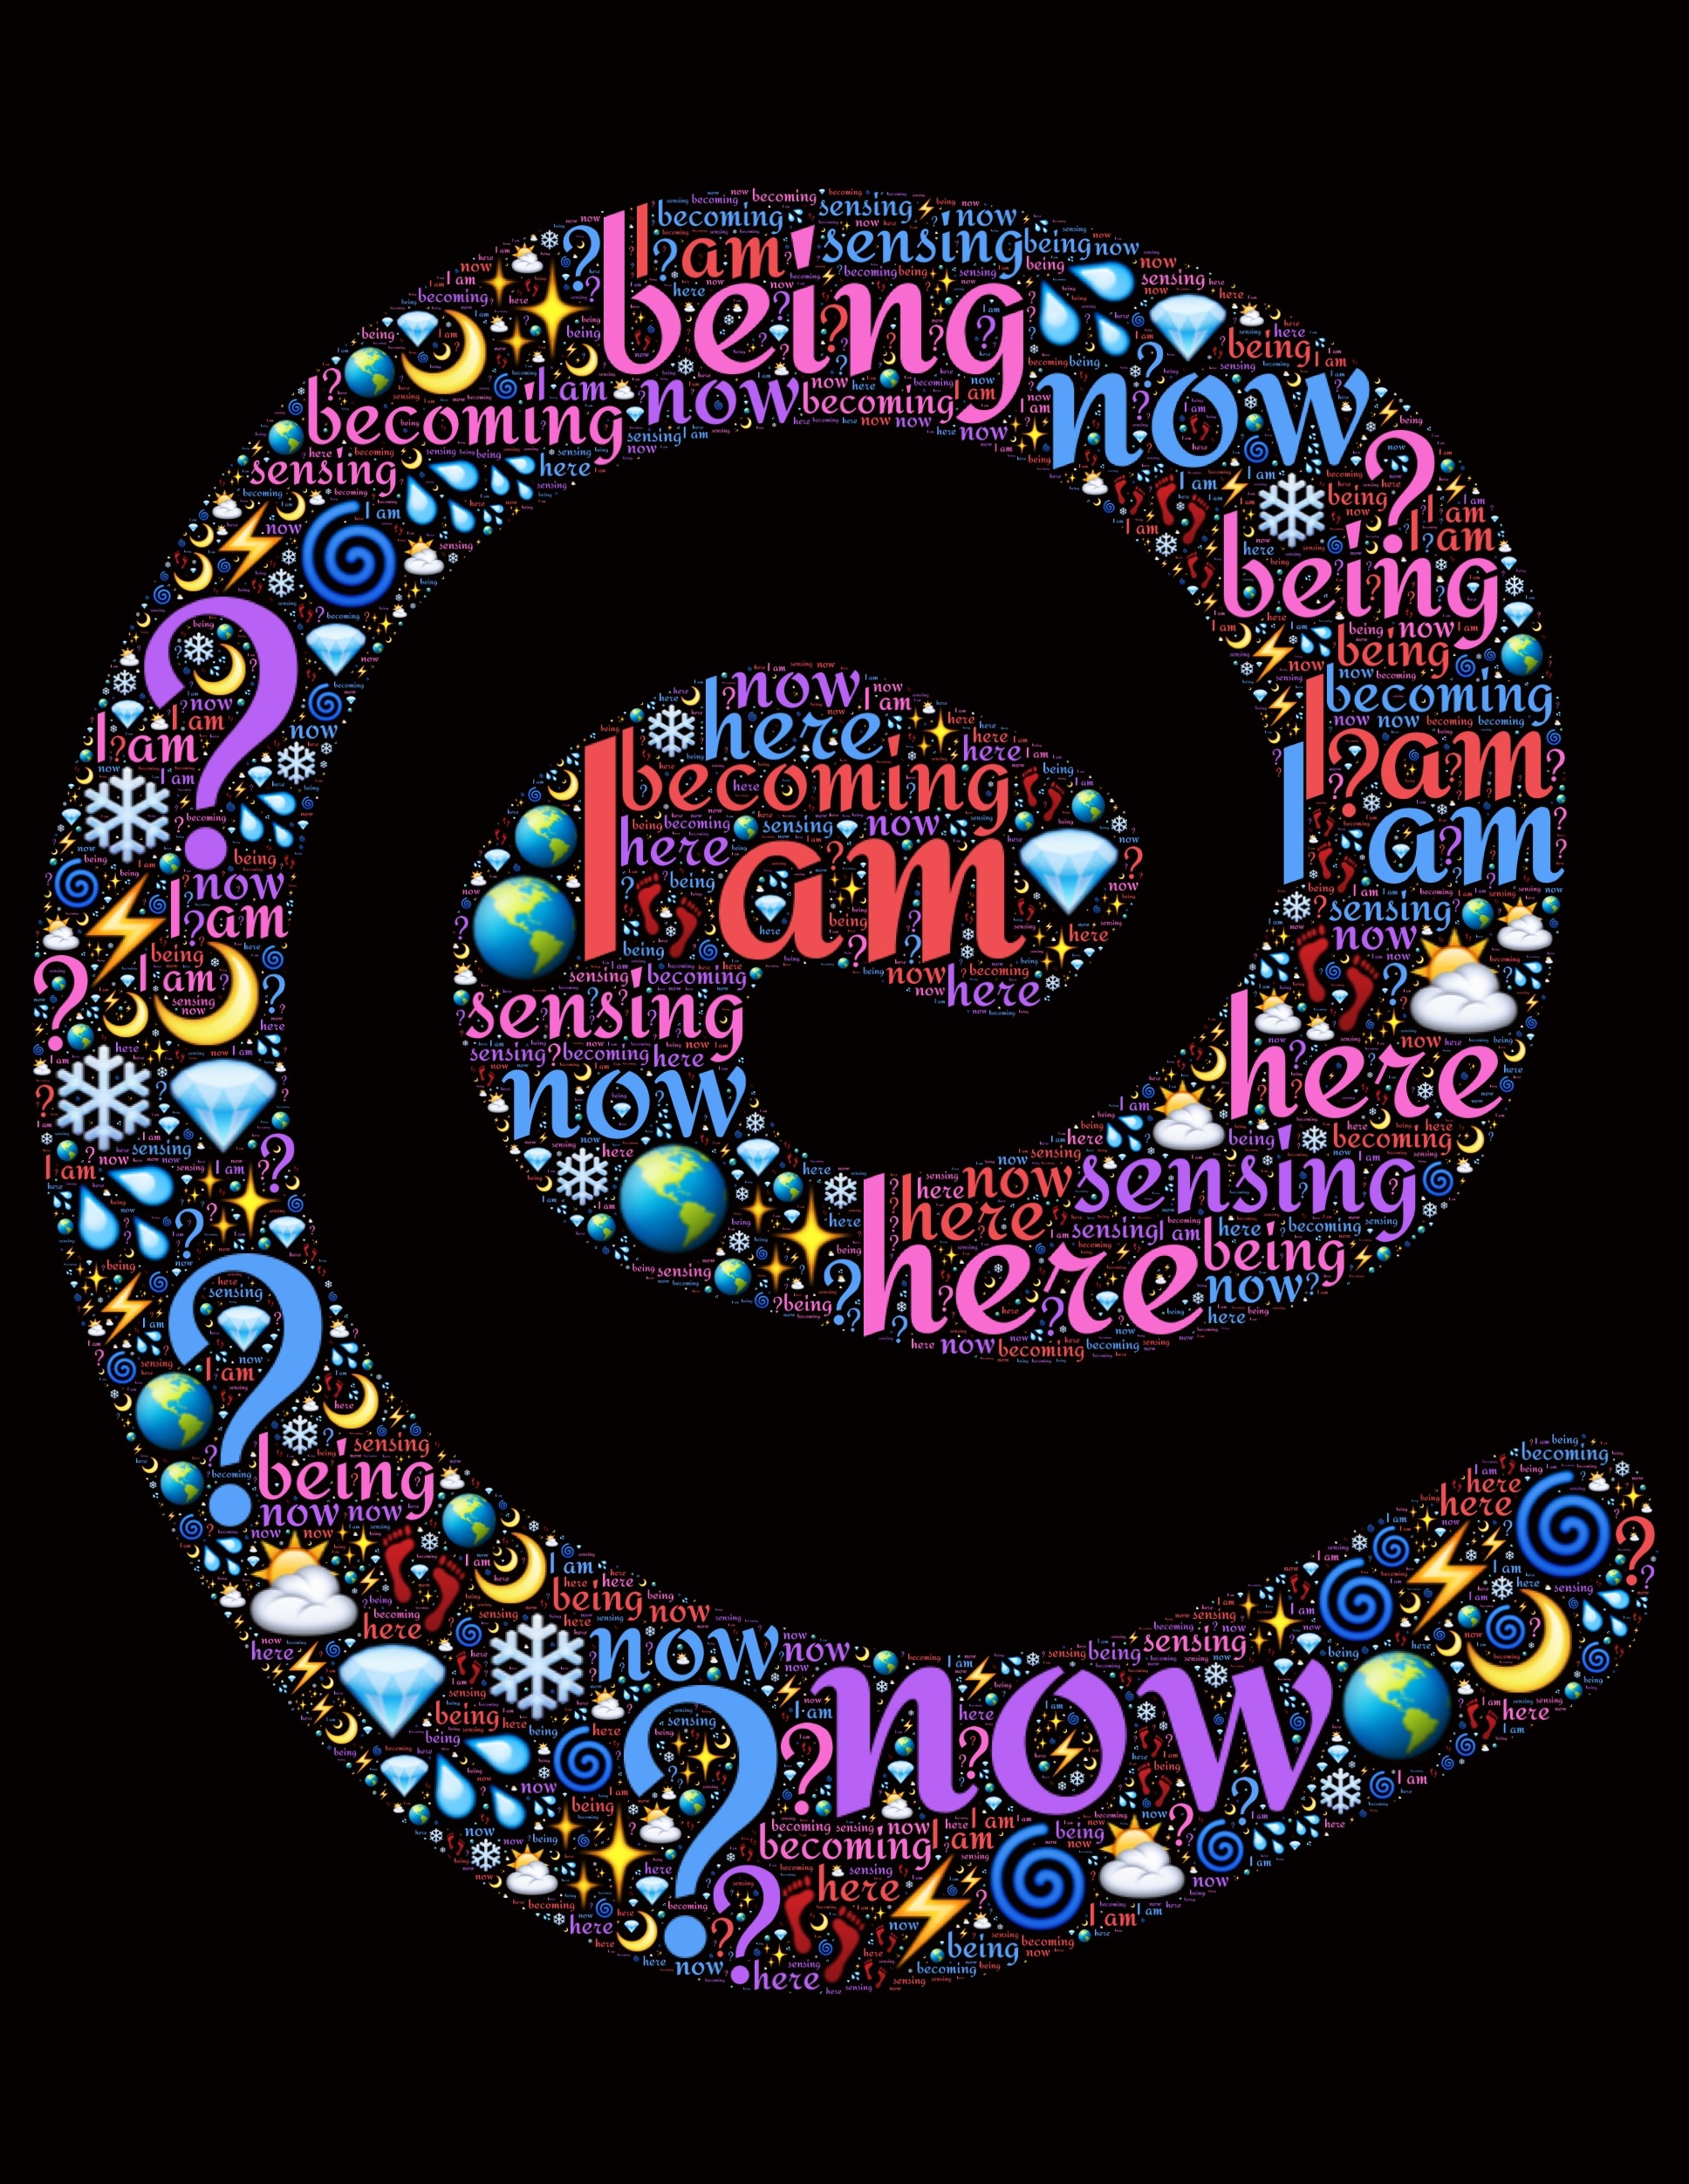
spiral, window, glass, number, pattern, human, circle, spiritual, font, art, mysterious, meditation, creativity, illustration, design, words, mindfulness, symmetry, inspiration, question, psyche, shape, awareness, soul, unknown, identity, thoughts, consciousness, metaphysical, awakening, spirituality, awake, inquiry, psychedelic art, fractal art, mysteriousness